Finnish regional road 120

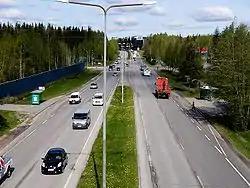
Road 120 in Konala, Helsinki

Finnish regional road 120, or Vihti Road, is a regional road from Haaga in Helsinki to Maikkala in Vihti. The road is part of the former Pori Highway. Regional road 120 was originally intended as the main road connection from Helsinki to Pori via the Vihti church village, but when it was completed, the road was already prone to accidents due to its complexity, hilliness and narrowness. However, the Helsinki-side section of the road up to Ring III has later been widened to four lanes, but the beginning of Vihdintie in Etelä-Haaga from Mannerheimintie to Haaga roundabout is street-like. The regional road also passes Highway 25 at the village of Otalampi.